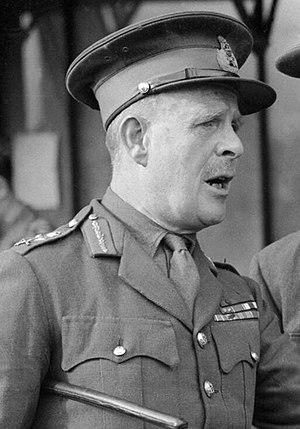
La campagne des 18 jours ou la Bataille de Belgique est l'invasion de la Belgique par les troupes allemandes pendant la Seconde Guerre mondiale et la confrontation entre les deux armées. Elle débuta le 10 mai 1940 et aboutit à la capitulation belge du 28 mai 1940.